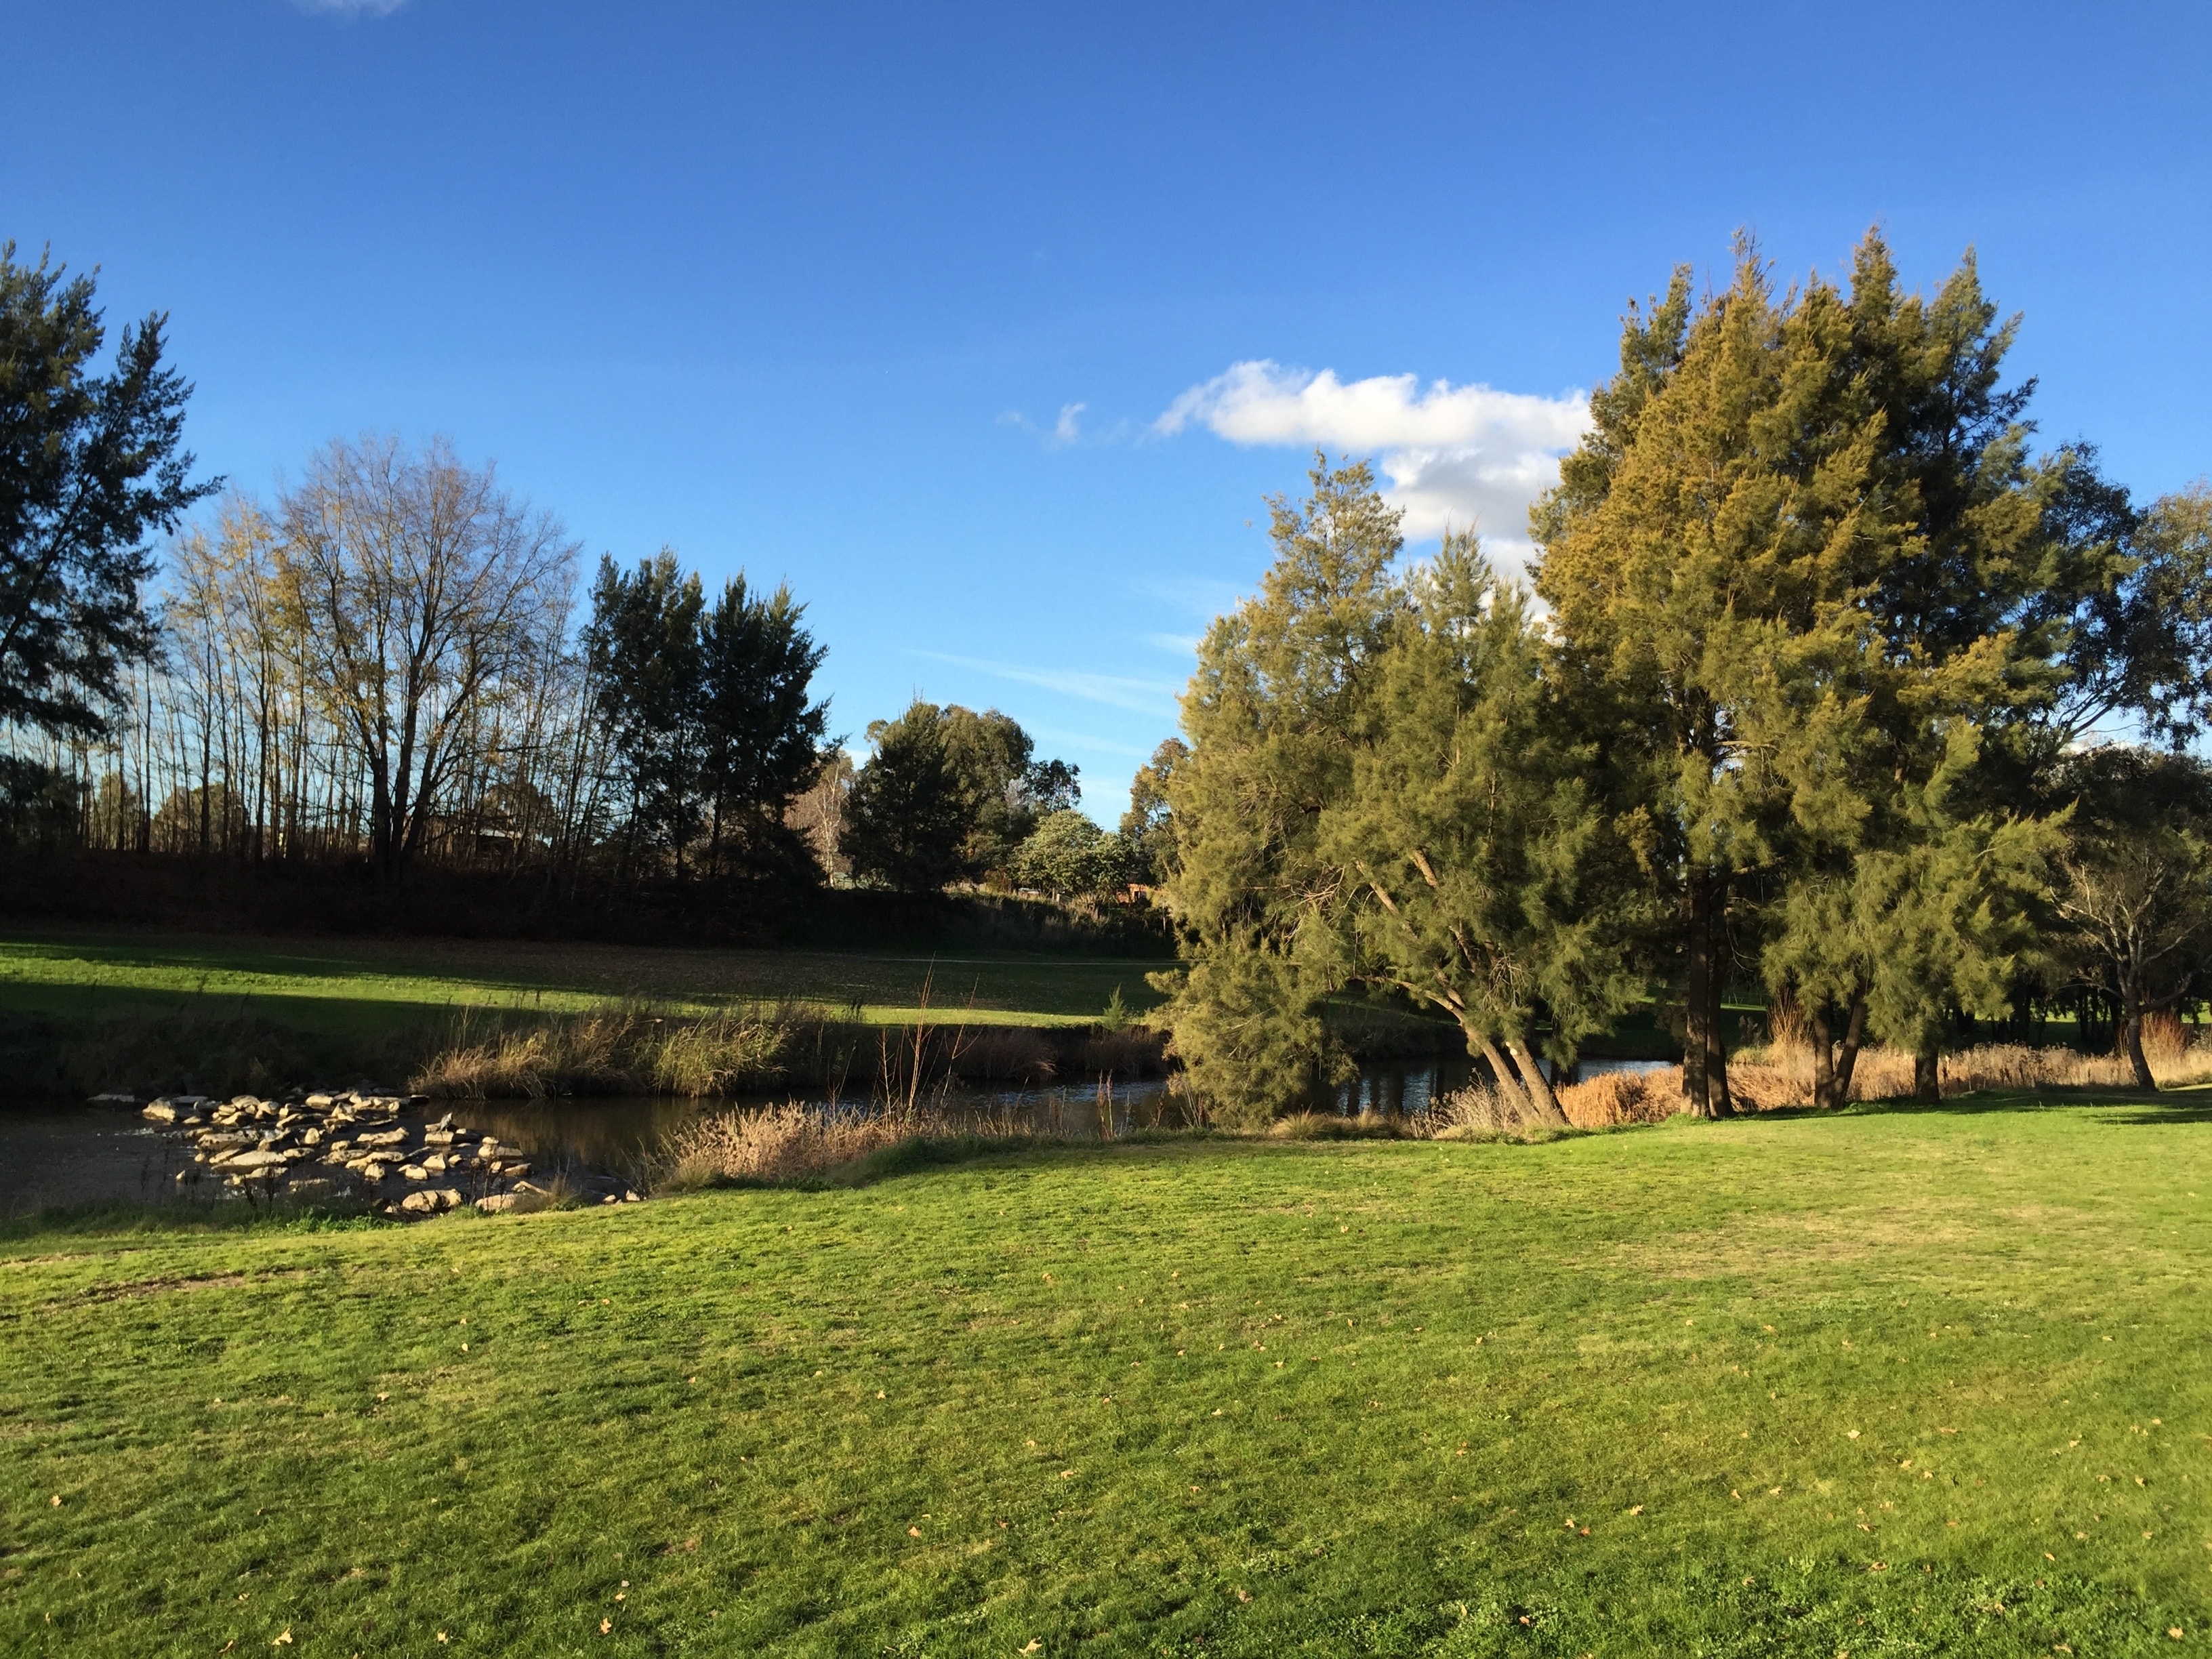
landscape, tree, grass, field, farm, lawn, meadow, pond, pasture, ranch, autumn, park, garden, grassland, estate, rural area, woody plant